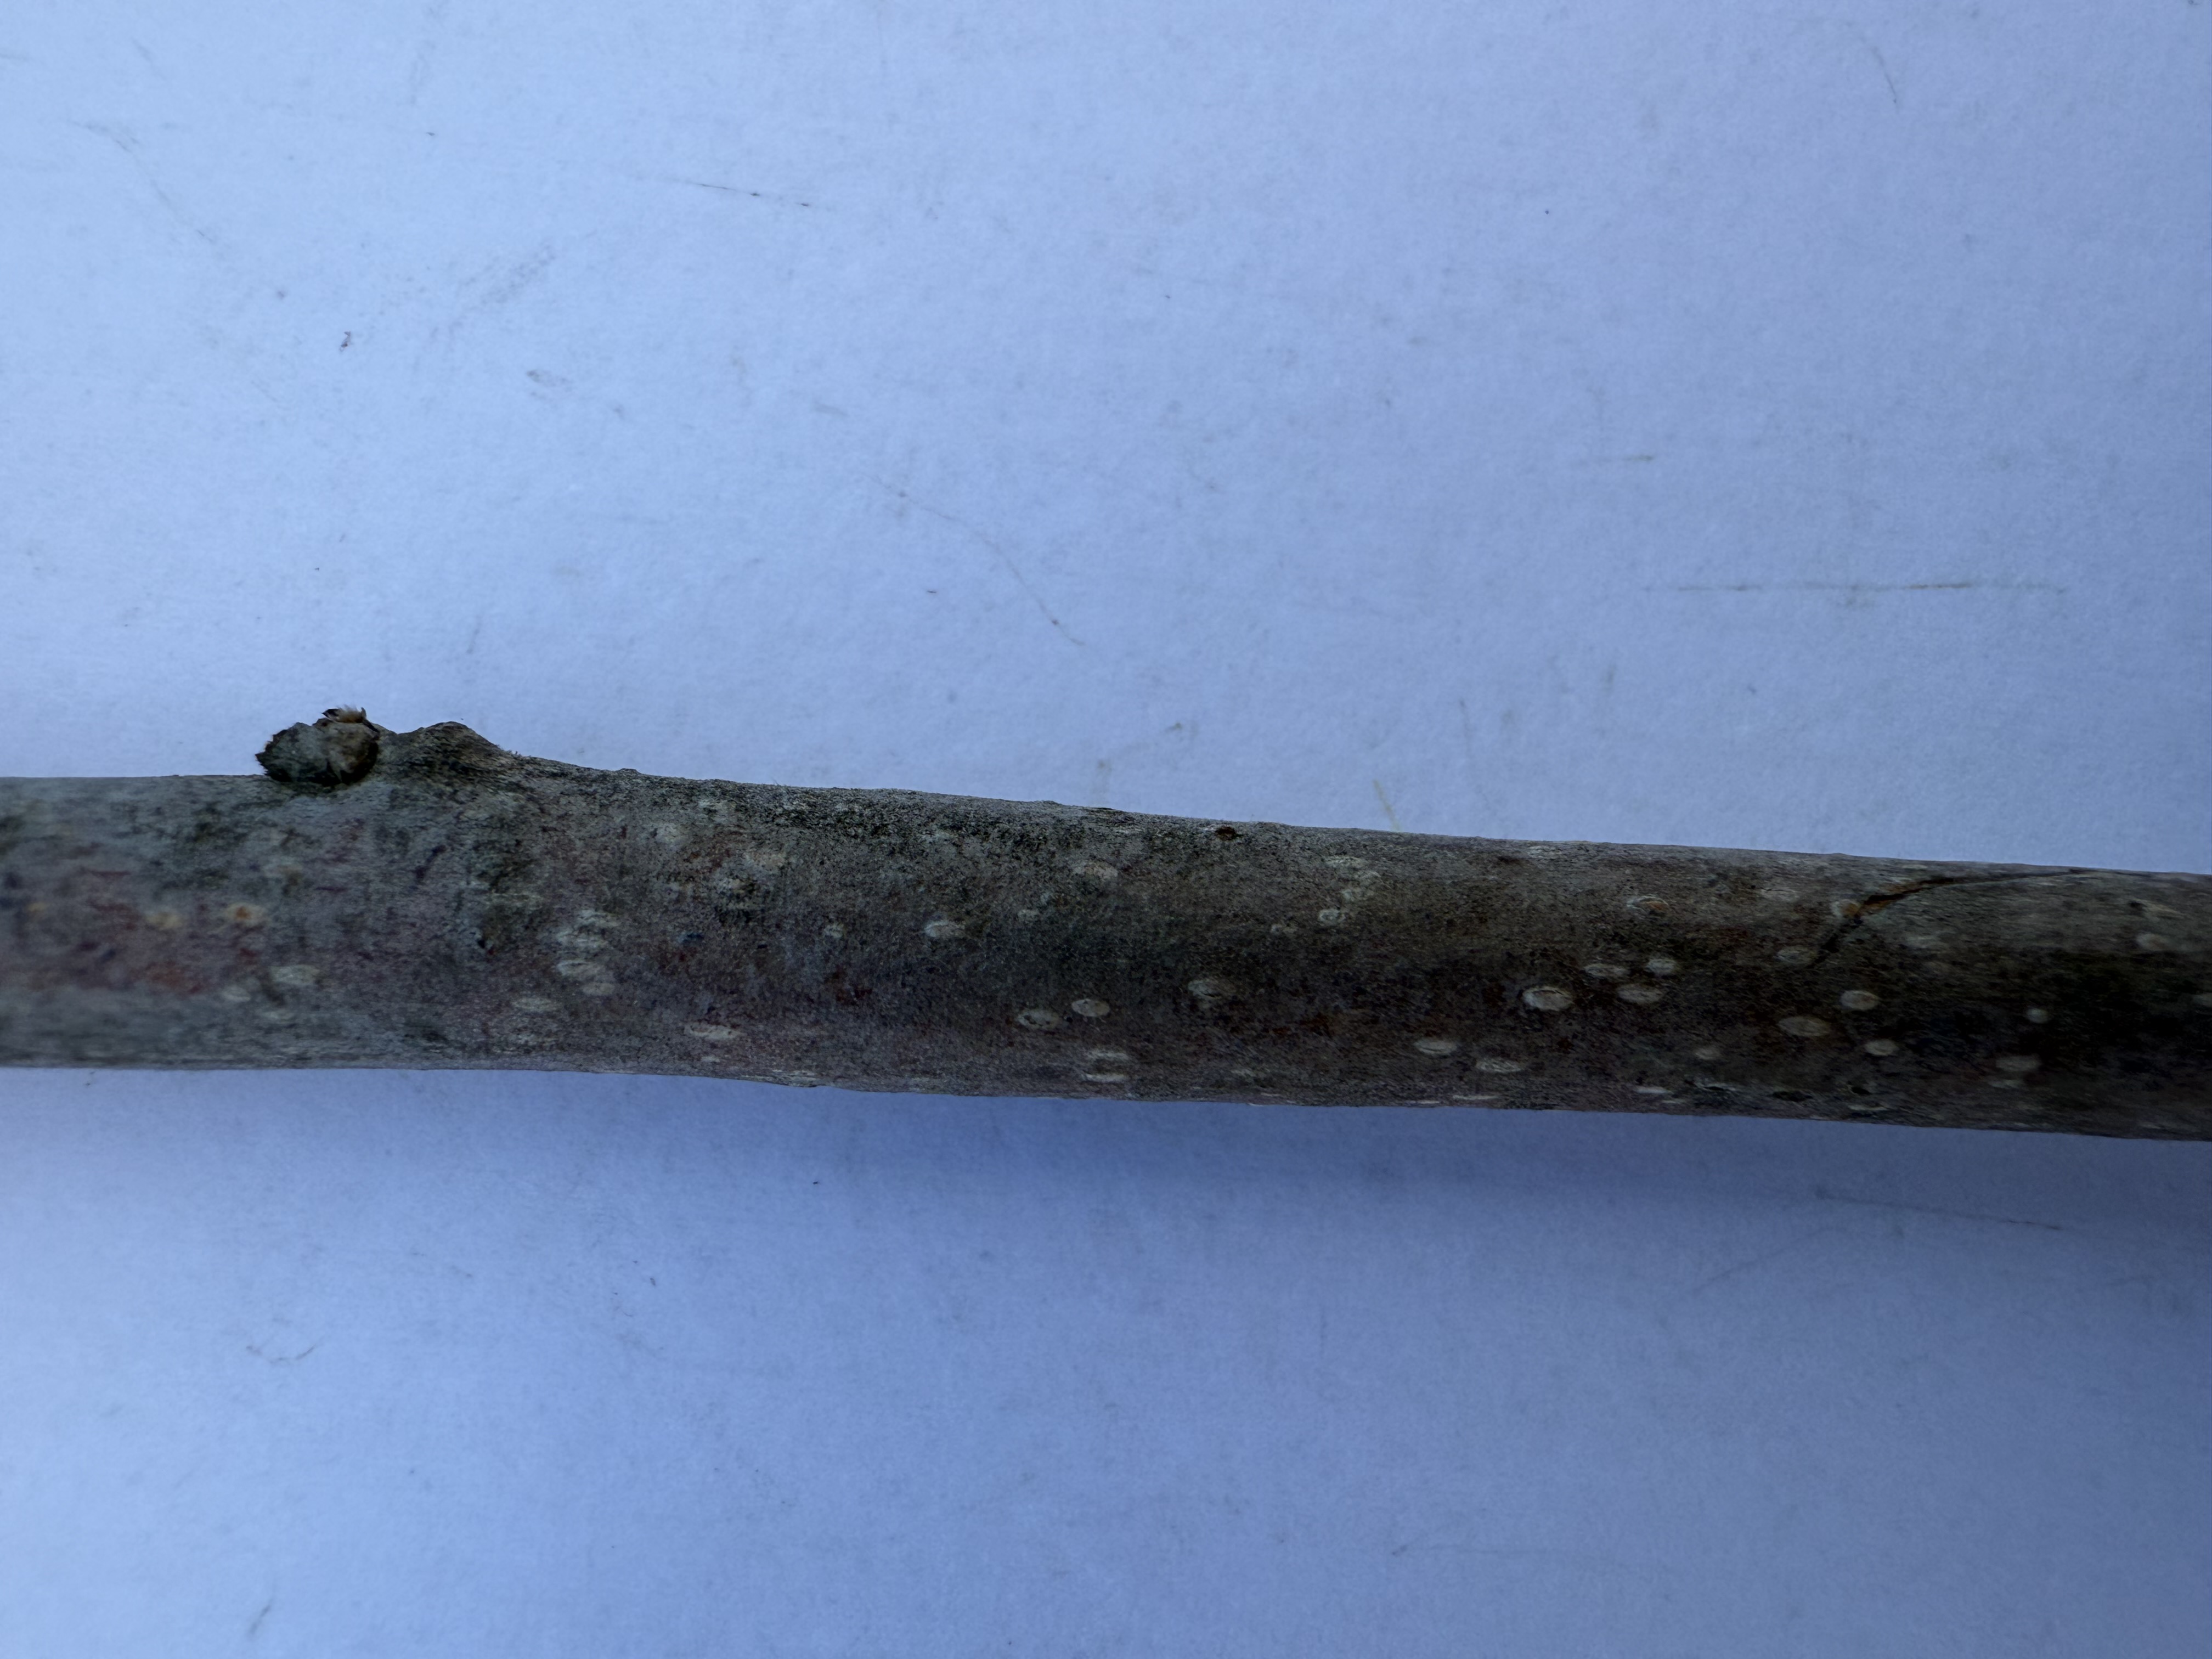
Variety: Hachiya Persimmon